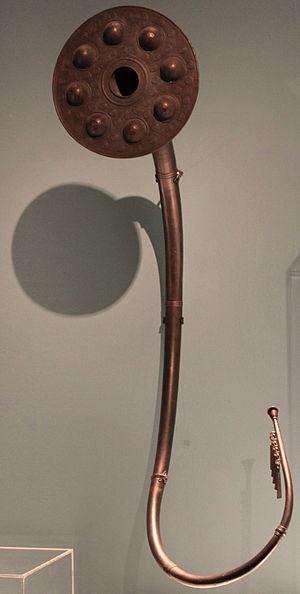
Le lur ou lure est un instrument de musique à vent scandinave. C'est une sorte de trompe plus ou moins droite. On retrouve l'appellation lur dans les Sagas islandaises. Lors de fouilles, les lurs sont souvent retrouvés par paires. Plus d'une cinquantaine de lurs en bronze ont ainsi été retrouvés en Suède, Danemark, Norvège et Allemagne.